Shaista Nuzhat

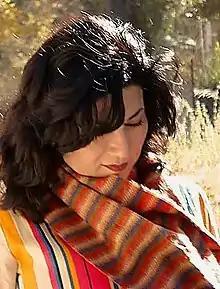

Shaista Nuzhat (born 1960s) is a Punjabi poet, writer, linguist, and researcher on Punjabi language and literature. She is founder director of the Punjab Institute of Language, Art and Culture (PILAC) in Lahore.